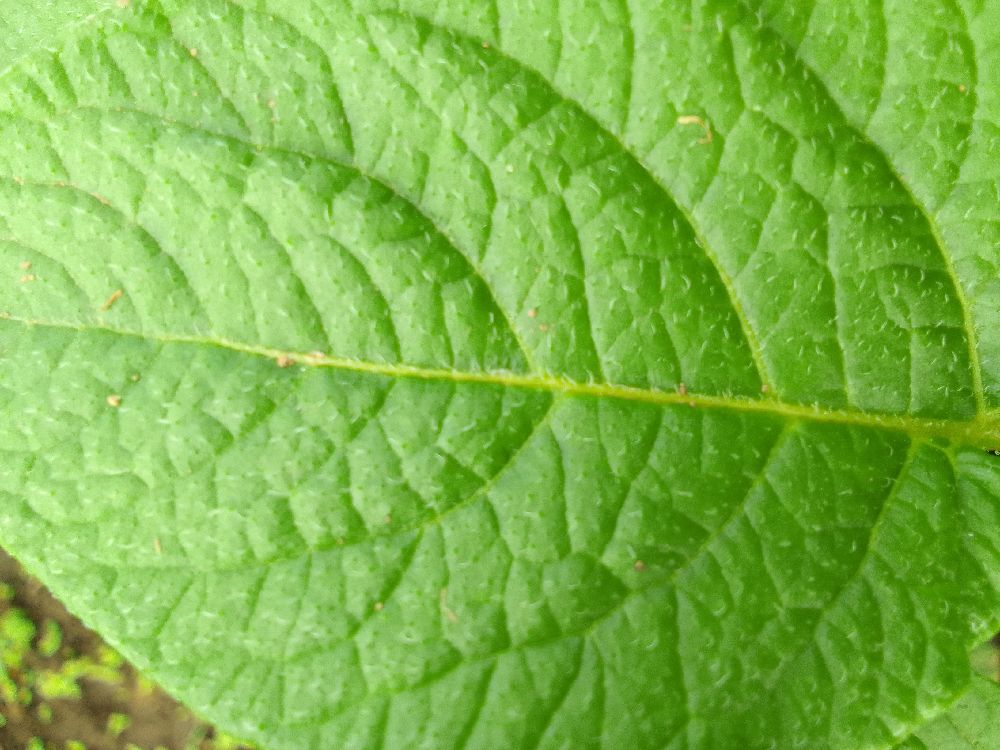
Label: Healthy